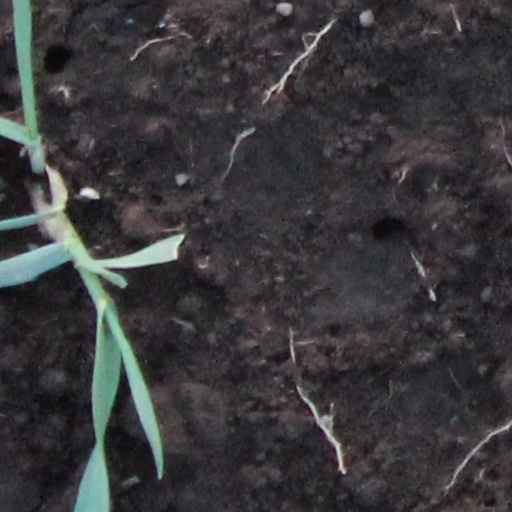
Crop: wheat